Capo d'Orlando

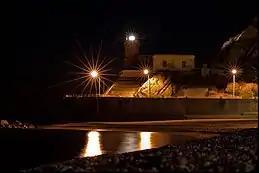
The lighthouse of Capo d'Orlando by night

After the destruction of the Greek colony of Agathyrnum by the Roman Republican Army, the only settlement was a tiny fisherman's village. In 1925 Capo d'Orlando was elevated to the status of Comune (council), as before it was included in the territory of Naso.